HVDC converter

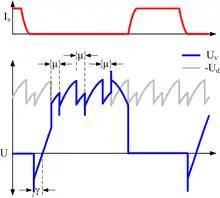
Valve voltage and current for inverter operation with γ=20° and μ=20°

The firing angle α represents the time delay from the point at which the voltage across a valve becomes positive (at which point a diode would start to conduct) and the thyristors being turned on. From the foregoing equation, it is clear that as the firing angle increases, the mean DC output voltage decreases. In fact, with a line-commutated converter, the firing angle represents the only fast way of controlling the converter. Firing angle control is used to regulate the DC voltages of both ends of the HVDC system continuously in order to obtain the desired level of power transfer.